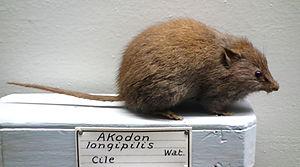
La province de Terre de Feu est une région administrative de l'Argentine située sur la grande île de la Terre de Feu, en Patagonie argentine. L'Argentine revendique le rattachement à la province des Malouines, de l'archipel de Géorgie du Sud-et-les Îles Sandwich du Sud et d'une partie de l'Antarctique. C'est la raison pour laquelle le nom complet de la région est « Terre de Feu, Antarctique et îles de l’Atlantique sud ».
Abrothrix longipilis est une espèce de rongeurs du genre Abrothrix et de la famille des Cricétidés.